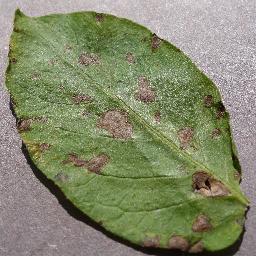
Label: Potato___Early_blight